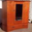
Label: wardrobe